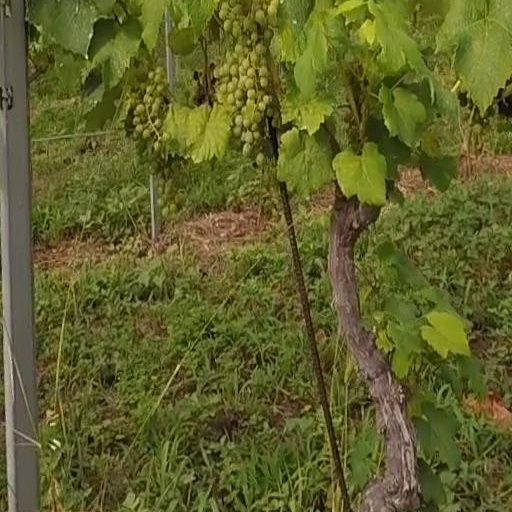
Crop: grape